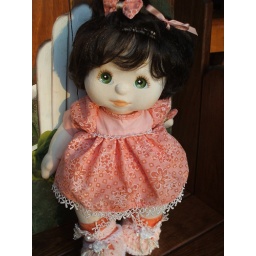
handmade dress by Ana (abner305)crocheted shoes by mauve_twin